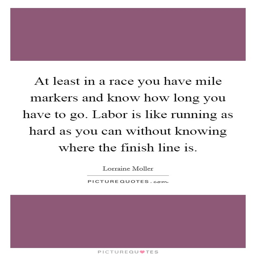
at least in a race you have mile markers and know how long you have to go .